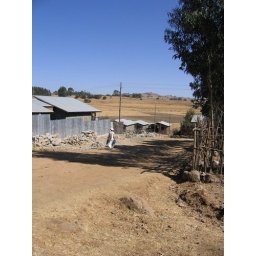
Woman carrying water back to her home in Debre Birhan